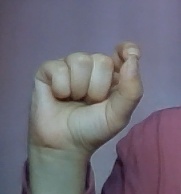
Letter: fa